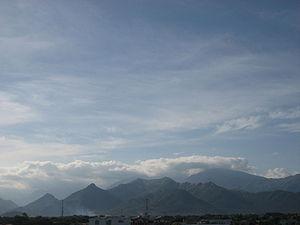
La sierra Nevada de Santa Marta est un massif montagneux isolé de la cordillère des Andes situé en Colombie. D'une altitude maximale de 5 775 m à seulement 42 km de la mer des Caraïbes, il s'agit d’un des plus hauts massifs côtiers du monde. La sierra Nevada couvre près de 17 000 km² et abrite les sources de 36 rivières. Elle comprend les départements de Magdalena, Cesar et La Guajira.